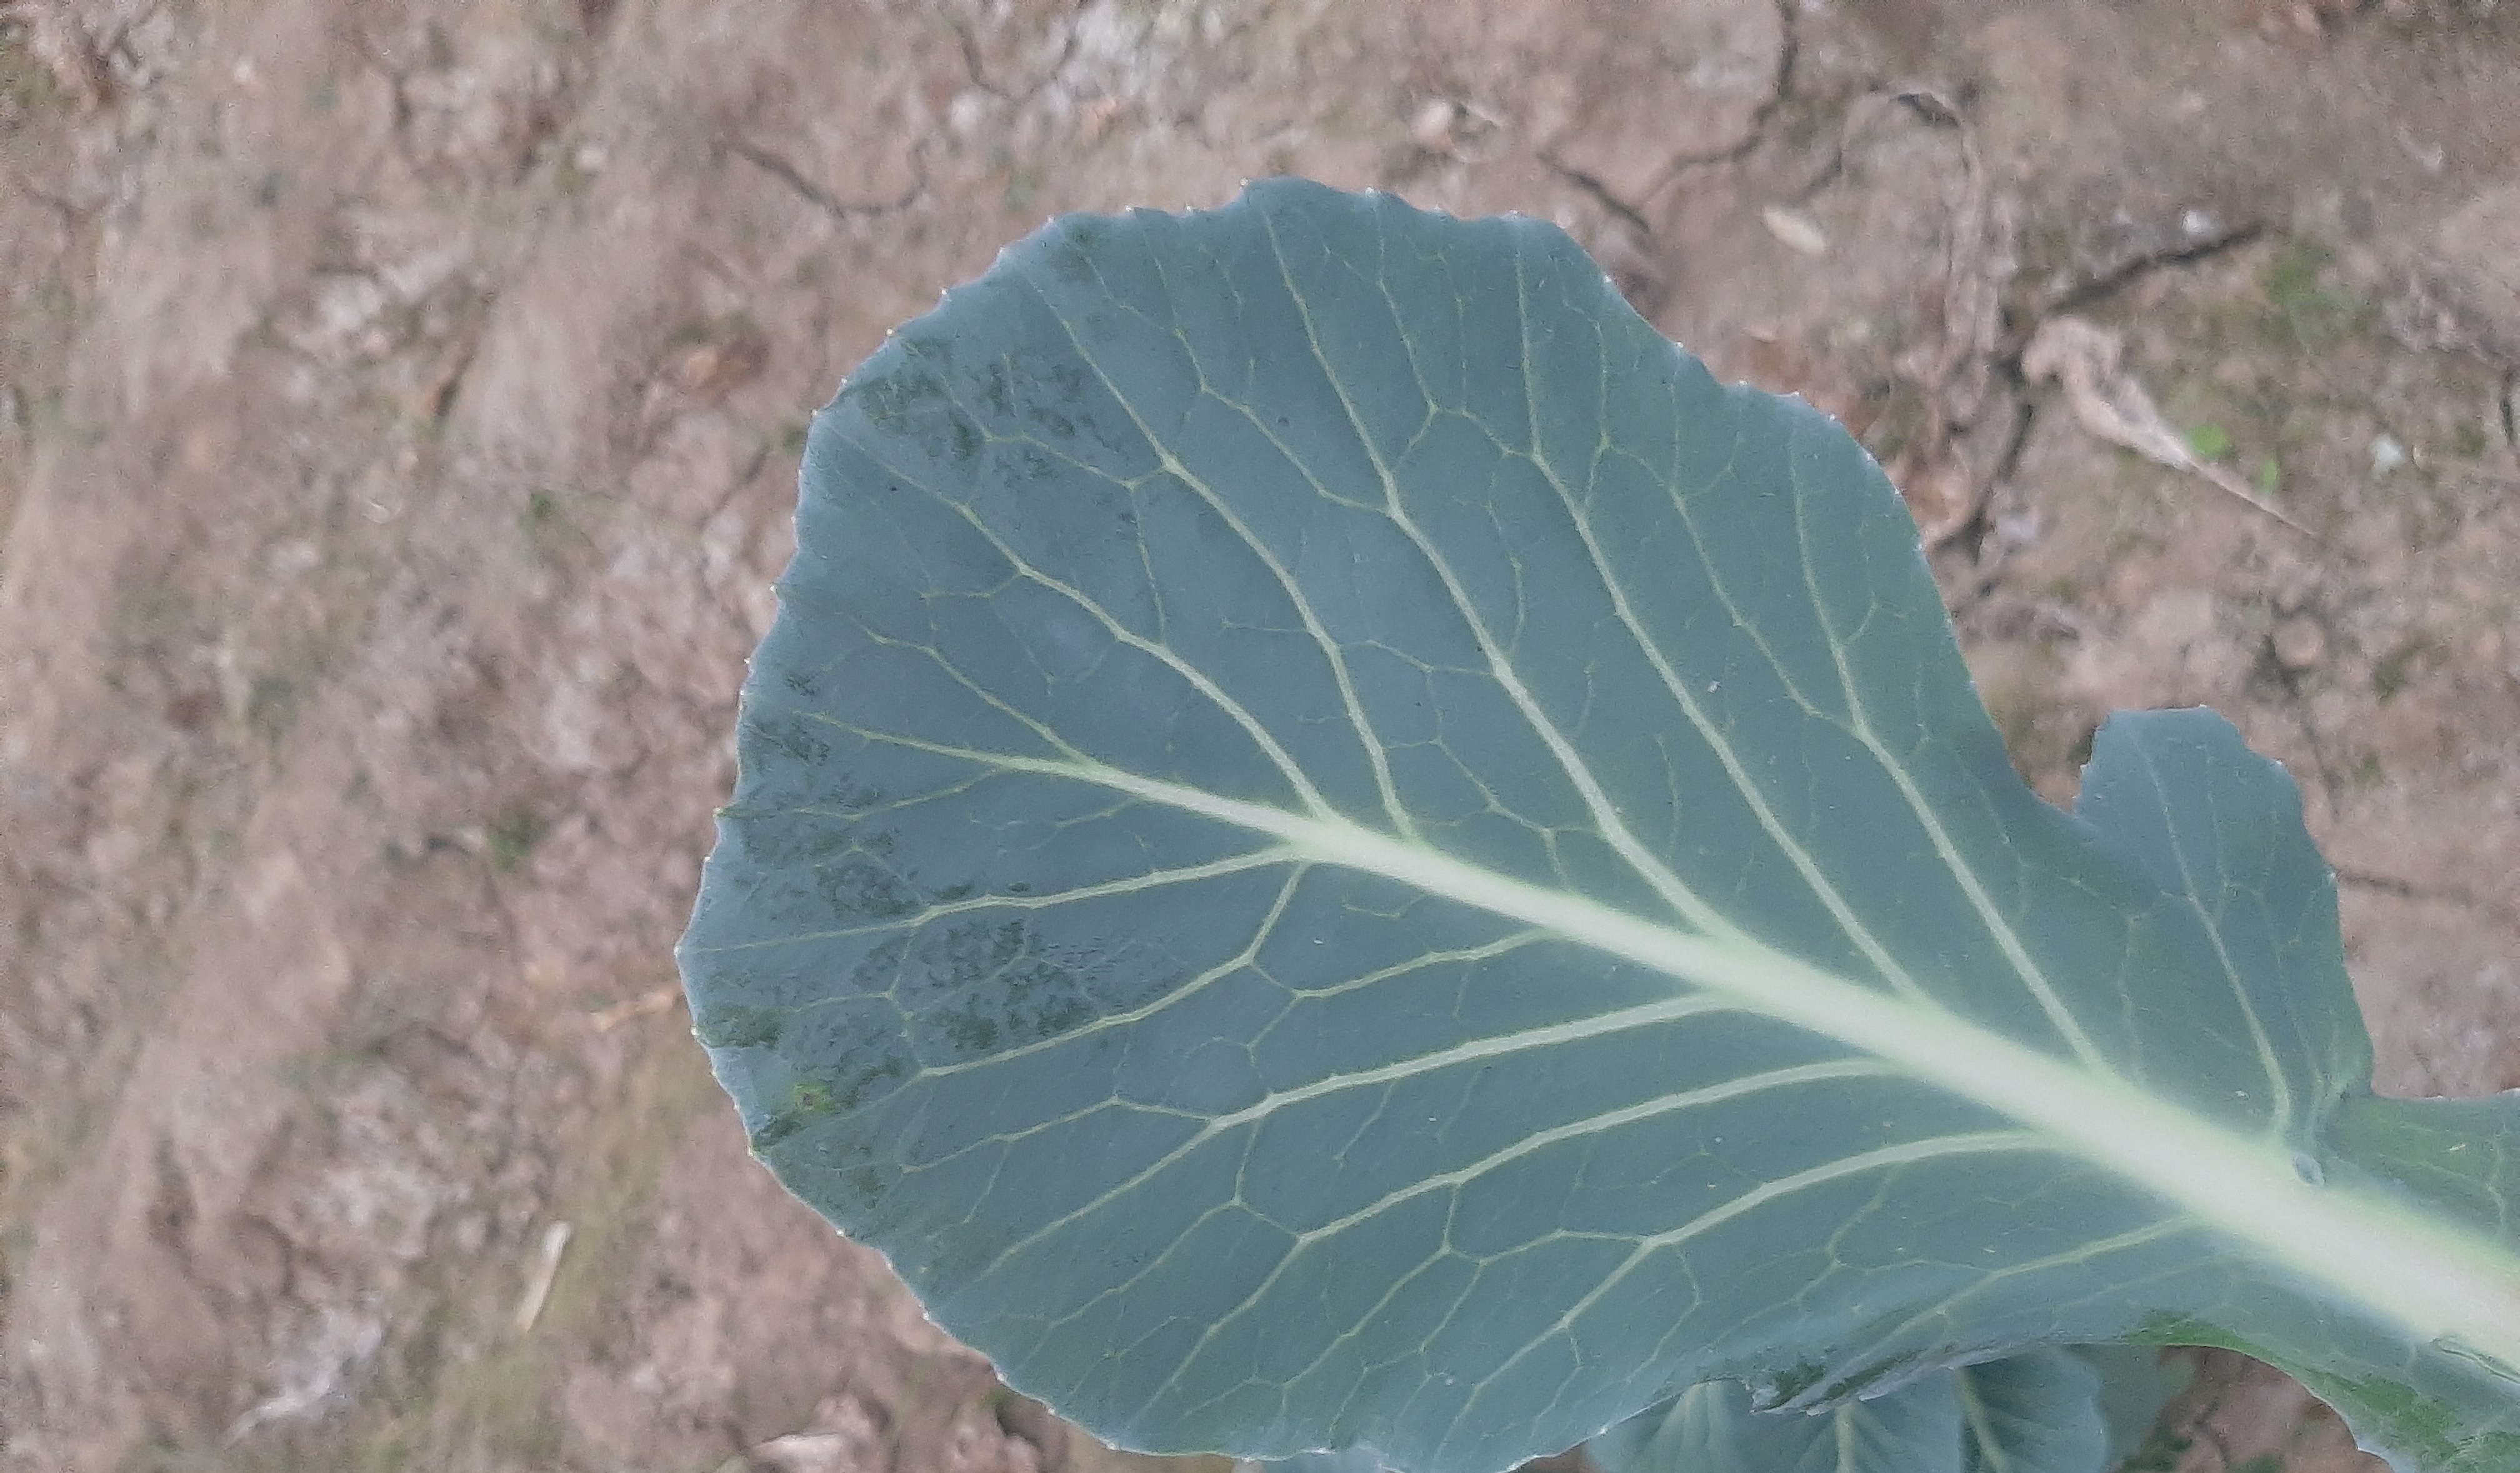
Label: No disease